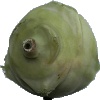
Label: Kohlrabi 1